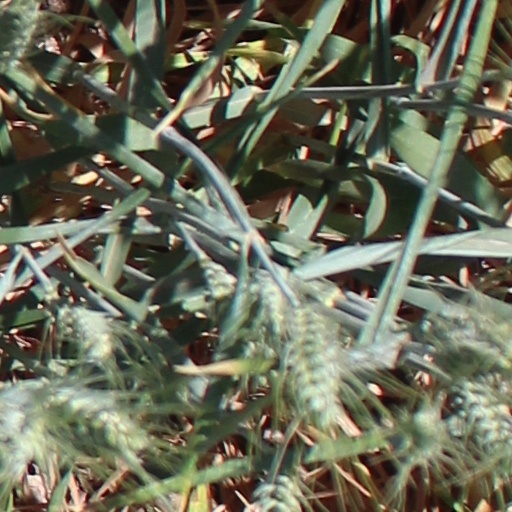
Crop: wheat